Indonesian criminal procedure

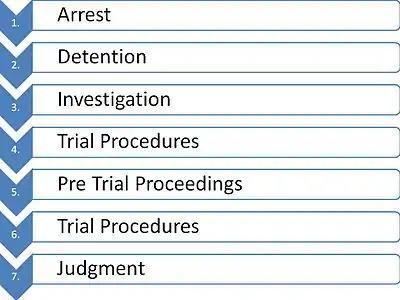

The police must produce a warrant upon arrest if the suspect is not "caught in the act". They must also send a copy of such warrant to the suspect's family.